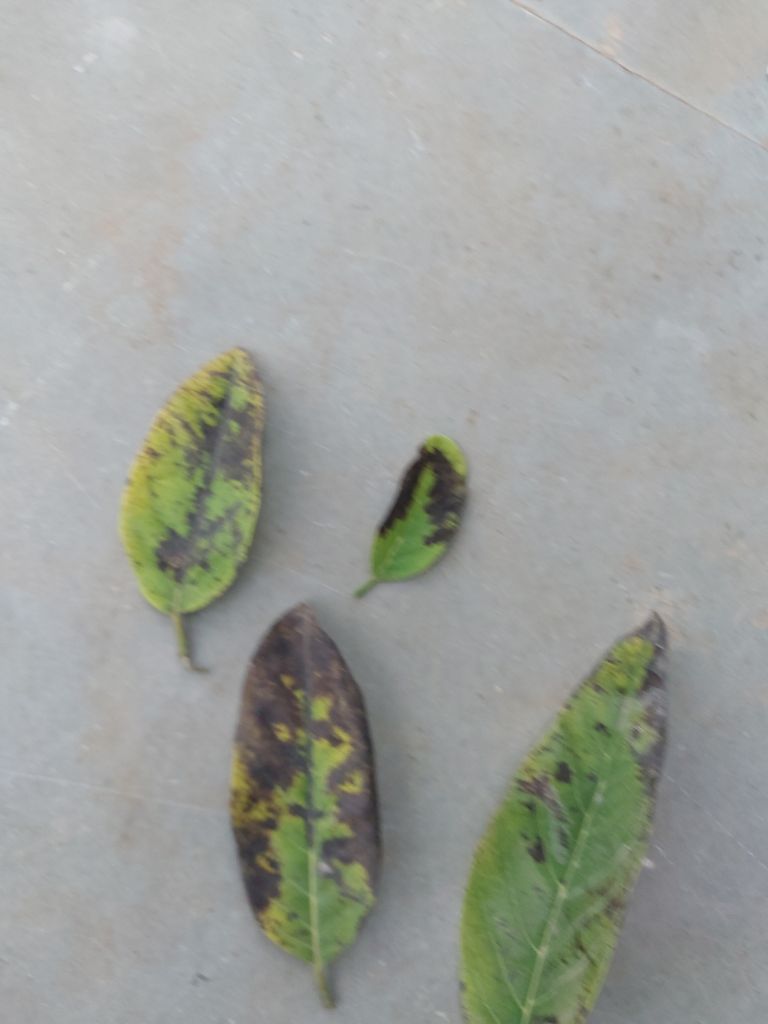
Disease label: Leaf spot on Leaves